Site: brandenburg
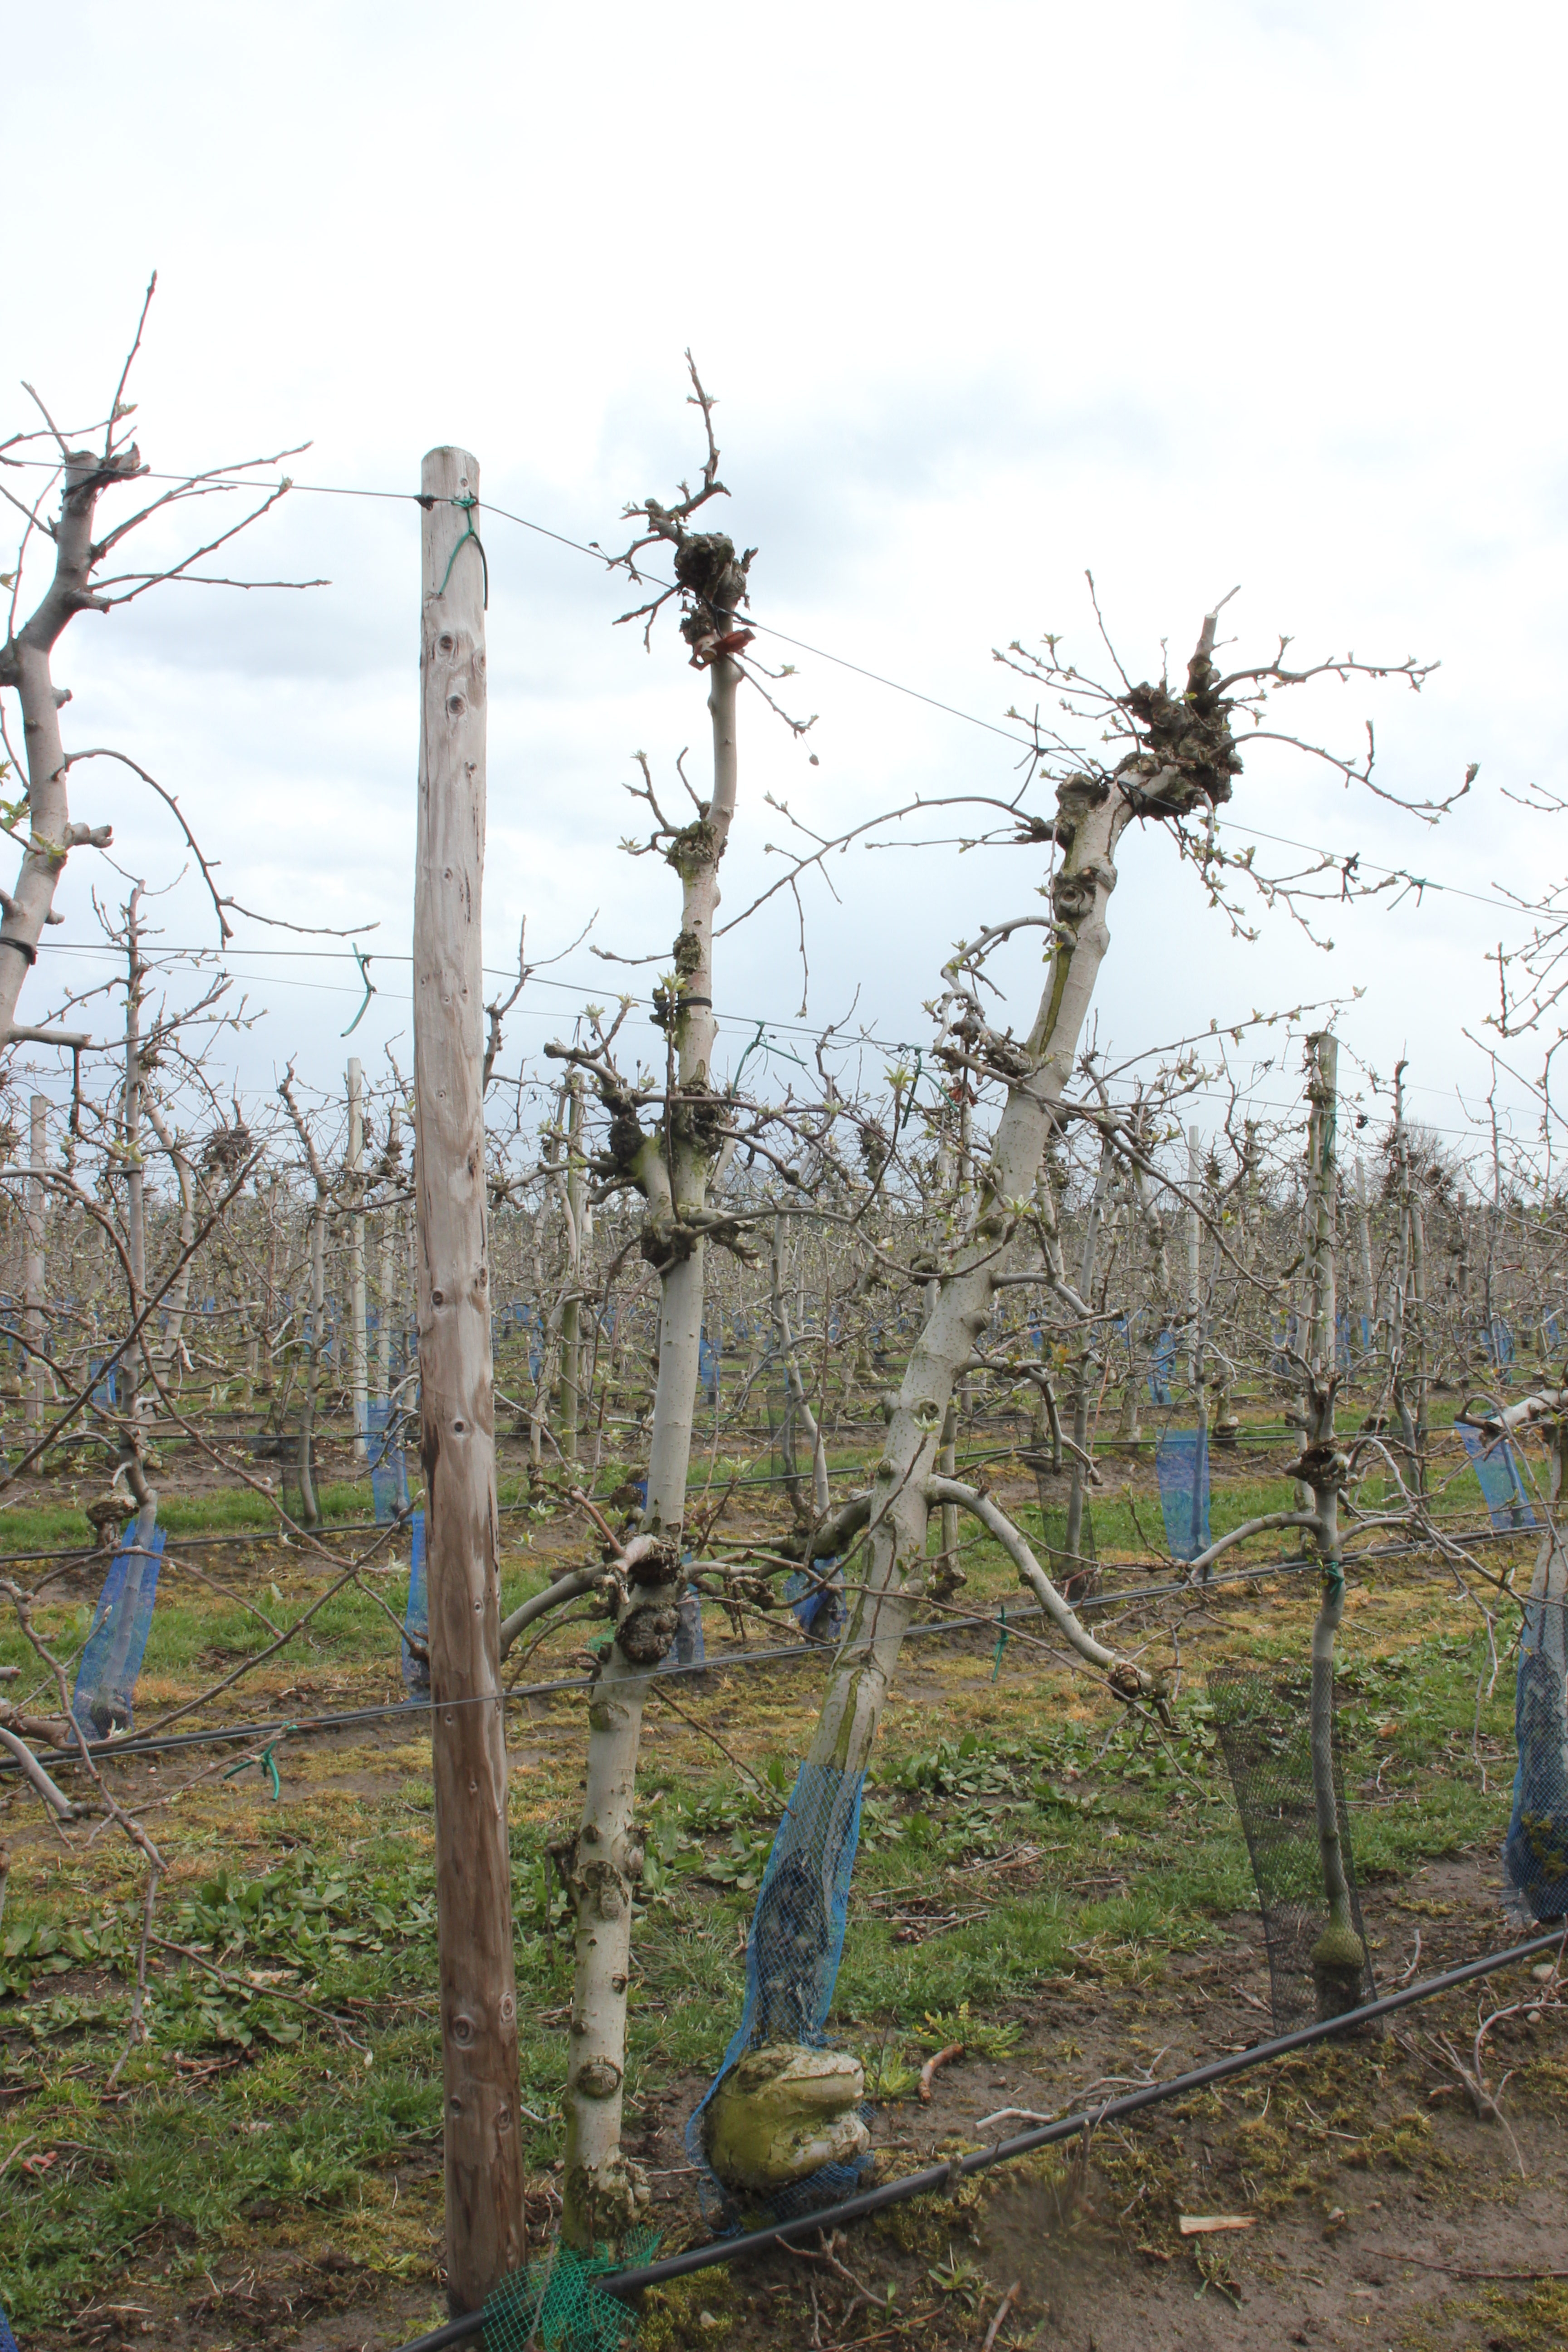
Growth stage (BBCH 55): Inflorescence emergence